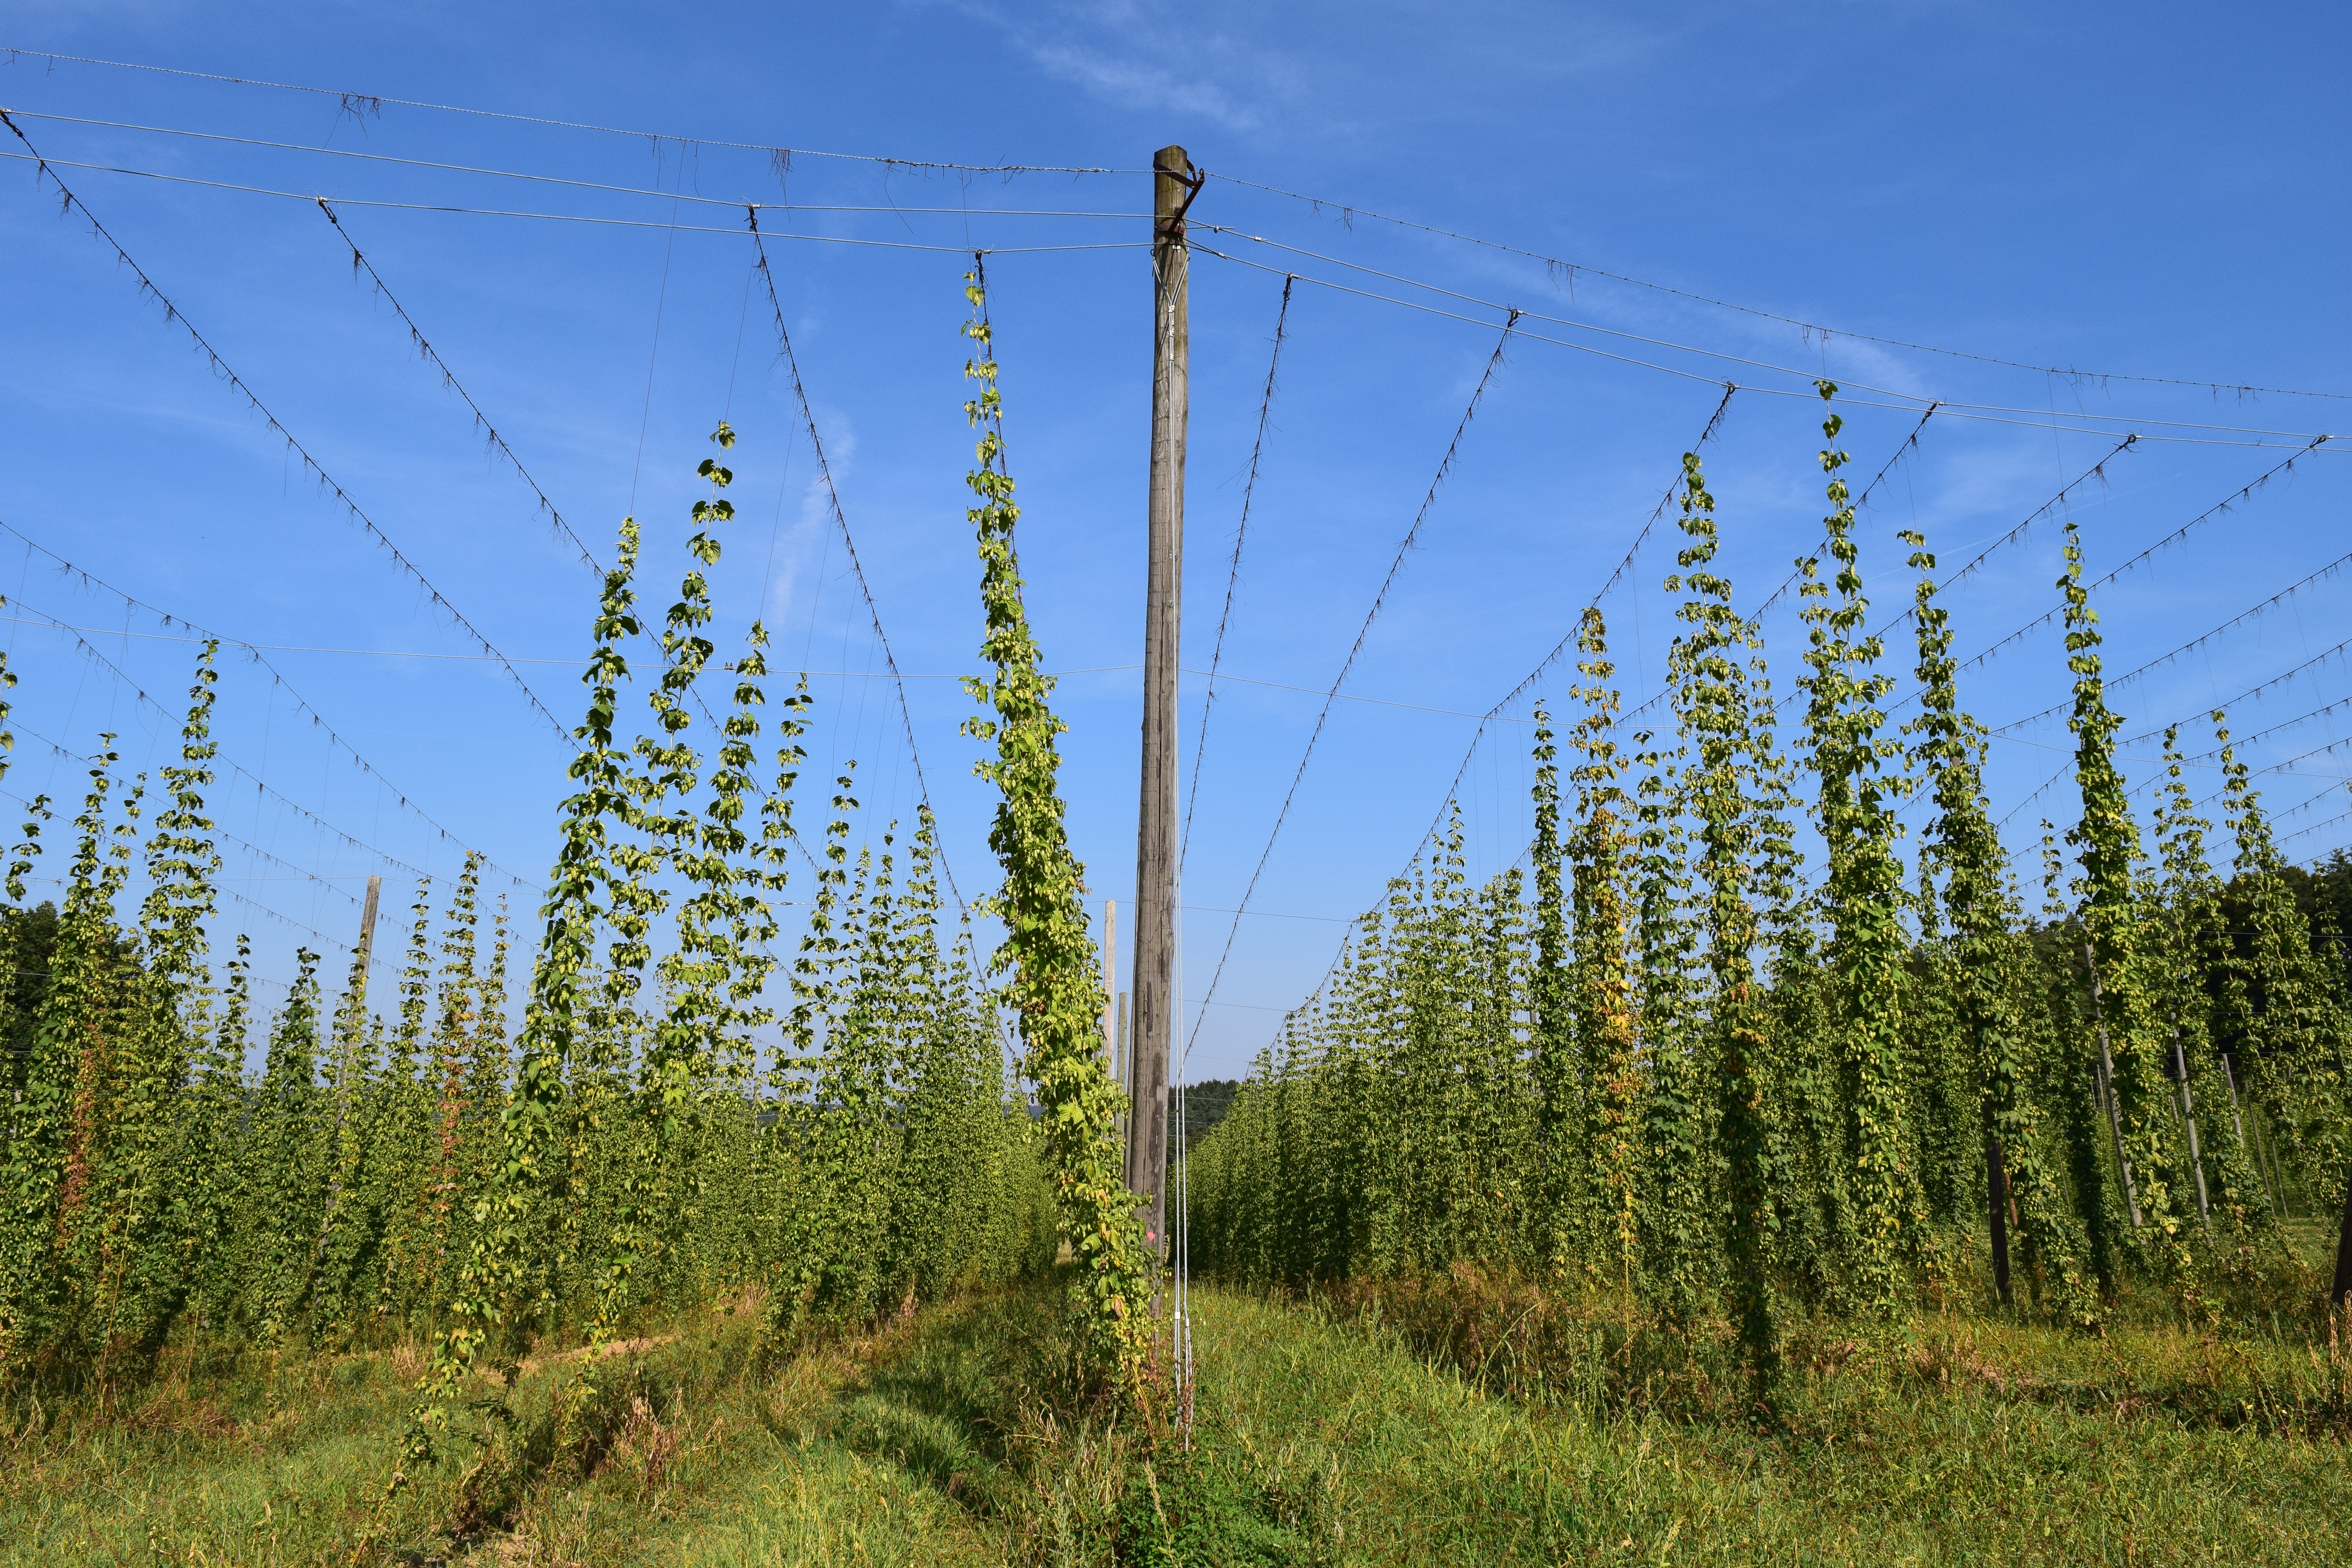
tree, nature, grass, plant, field, meadow, prairie, flower, ripe, harvest, ingredient, crop, ear, agriculture, beer, shrub, engine, rods, wetland, bavaria, habitat, ecosystem, hops, flowering plant, umbel, hop field, biome, natural environment, grass family, woody plant, land plant, outdoor structure